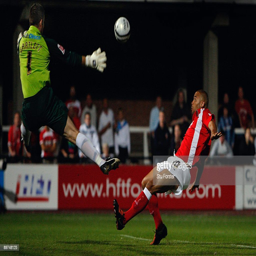
football player saves a shot from football player during the 1st round game .